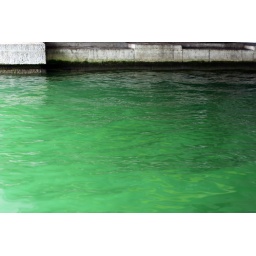
the water in Lake Zurich &amp;amp; the river flowing out of it is just *intensely* green, and marvelously clean...